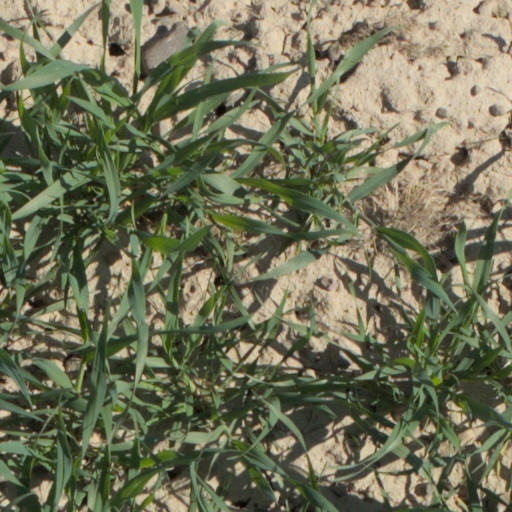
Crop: wheat